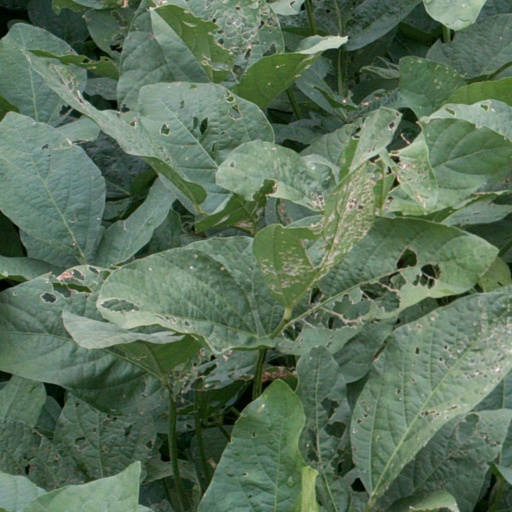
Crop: soybean